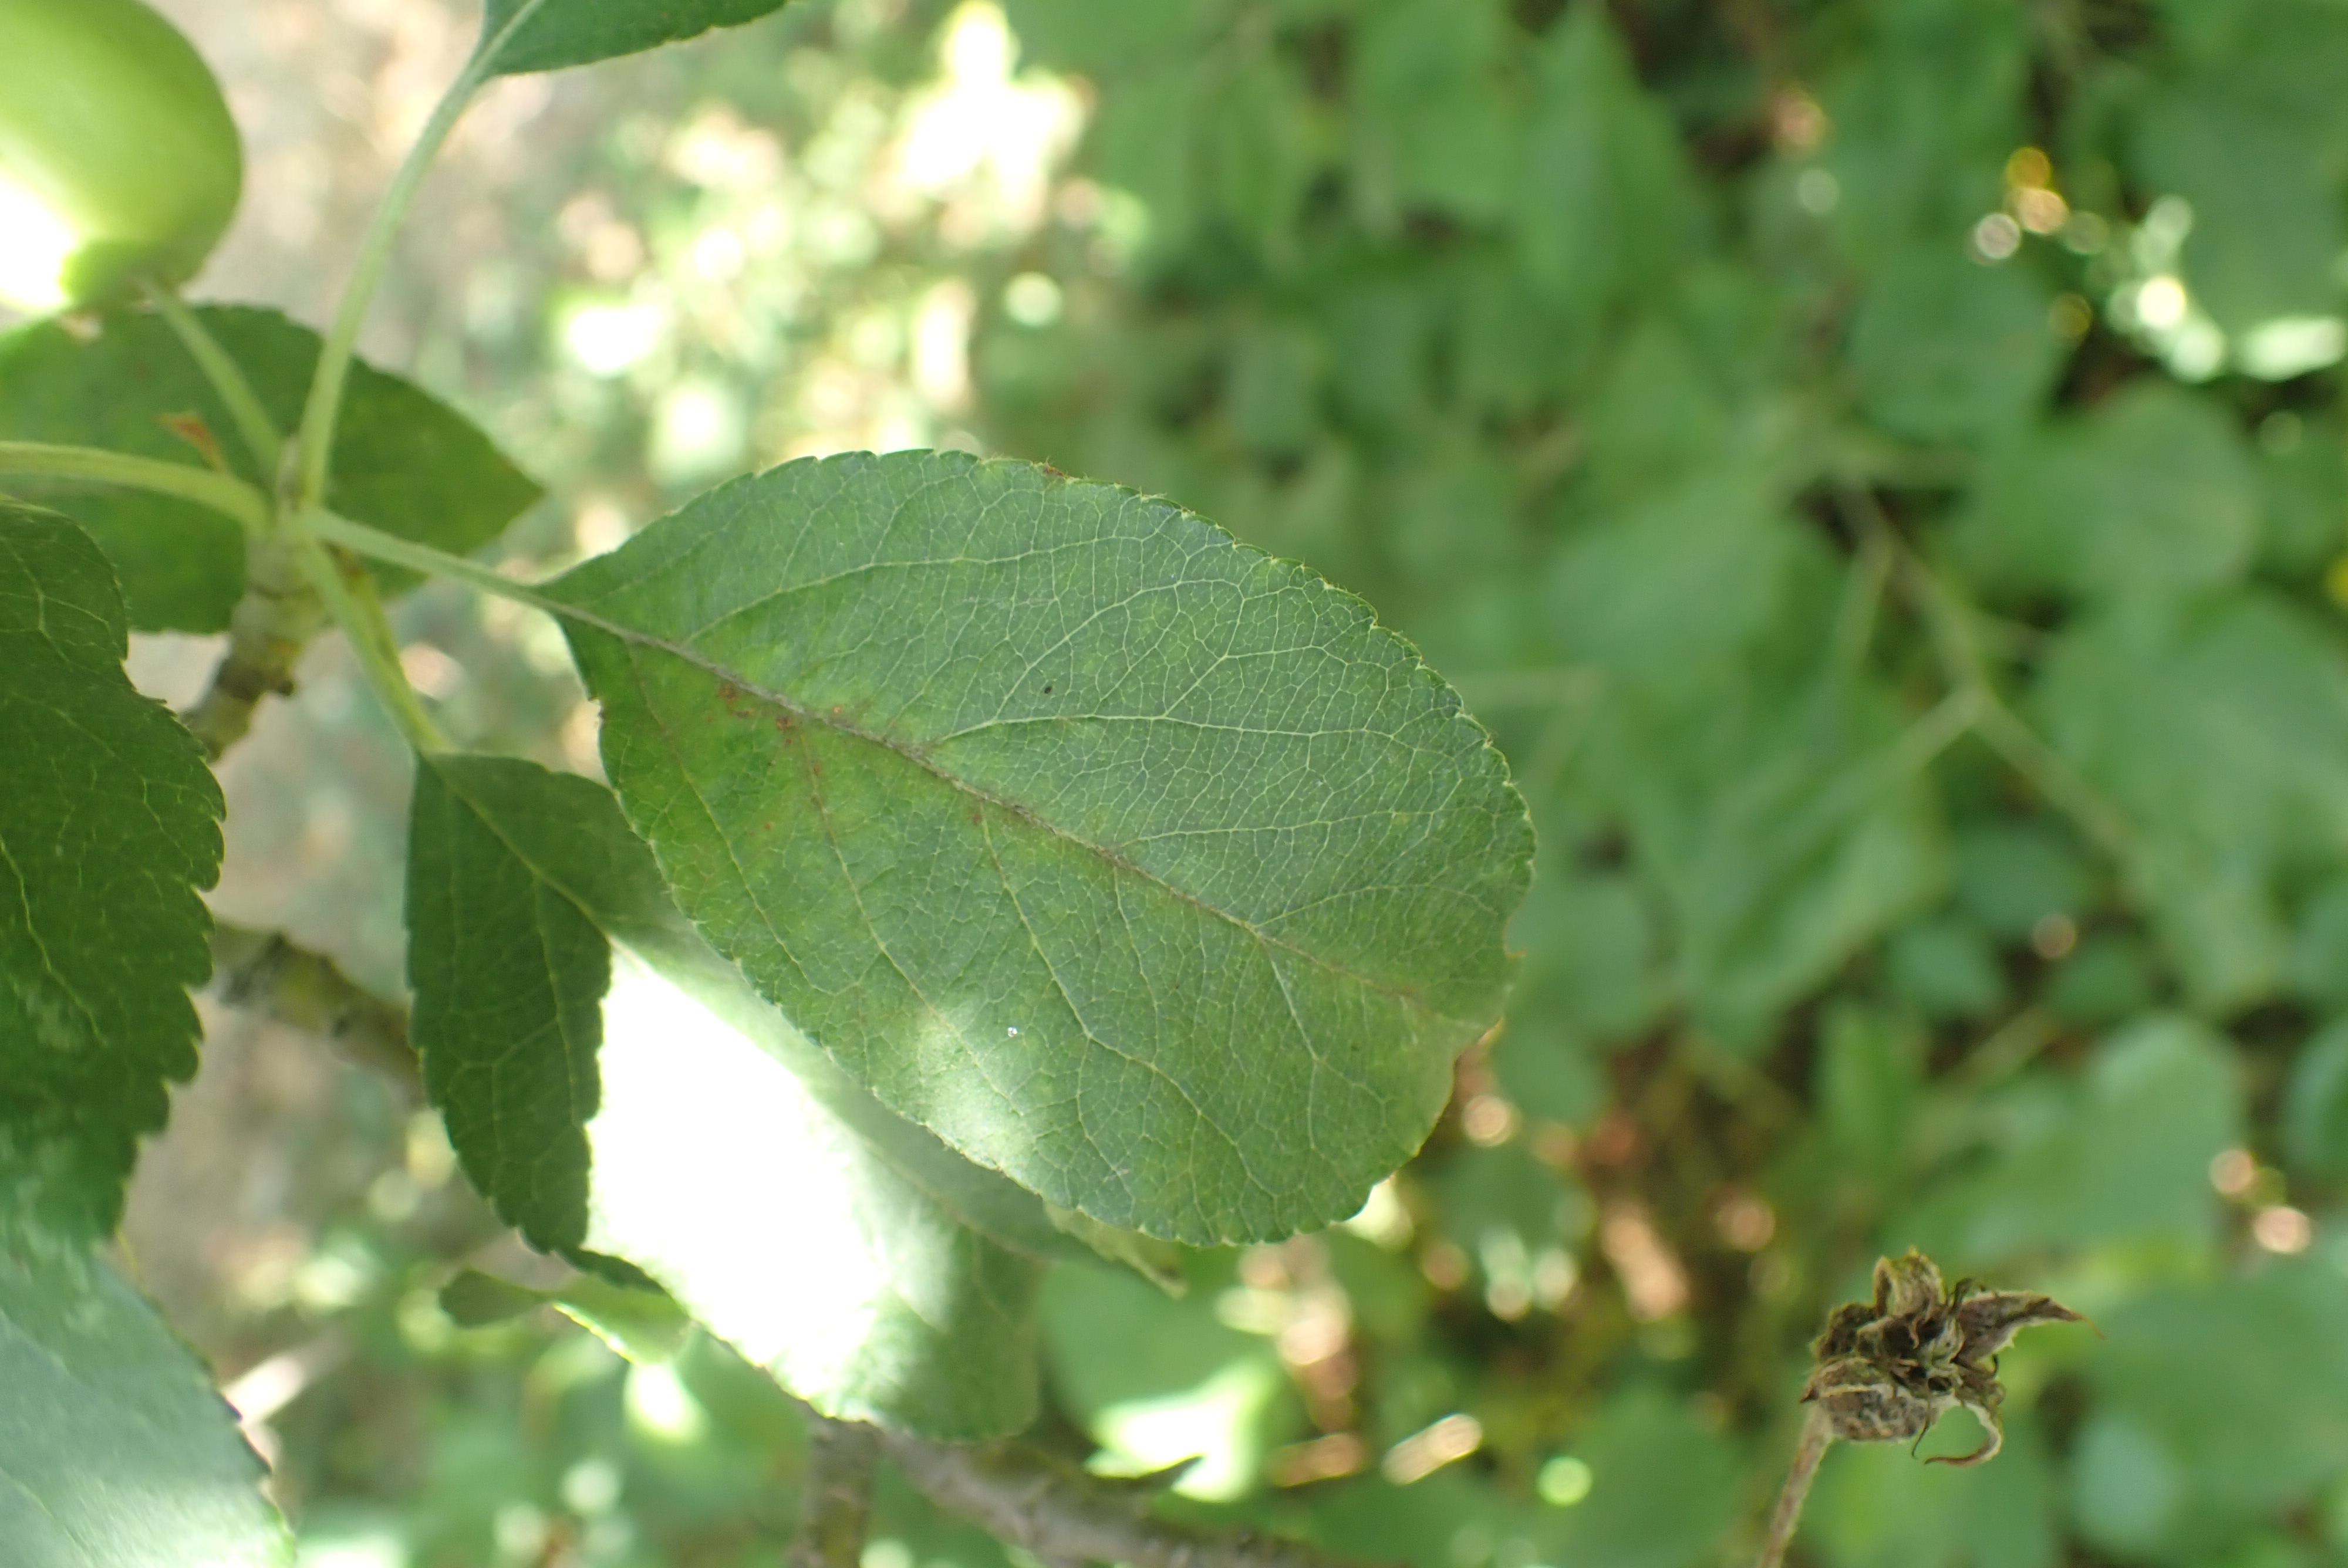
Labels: scab